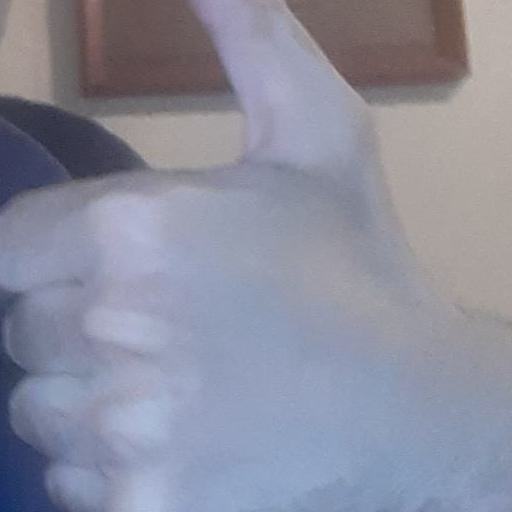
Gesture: like